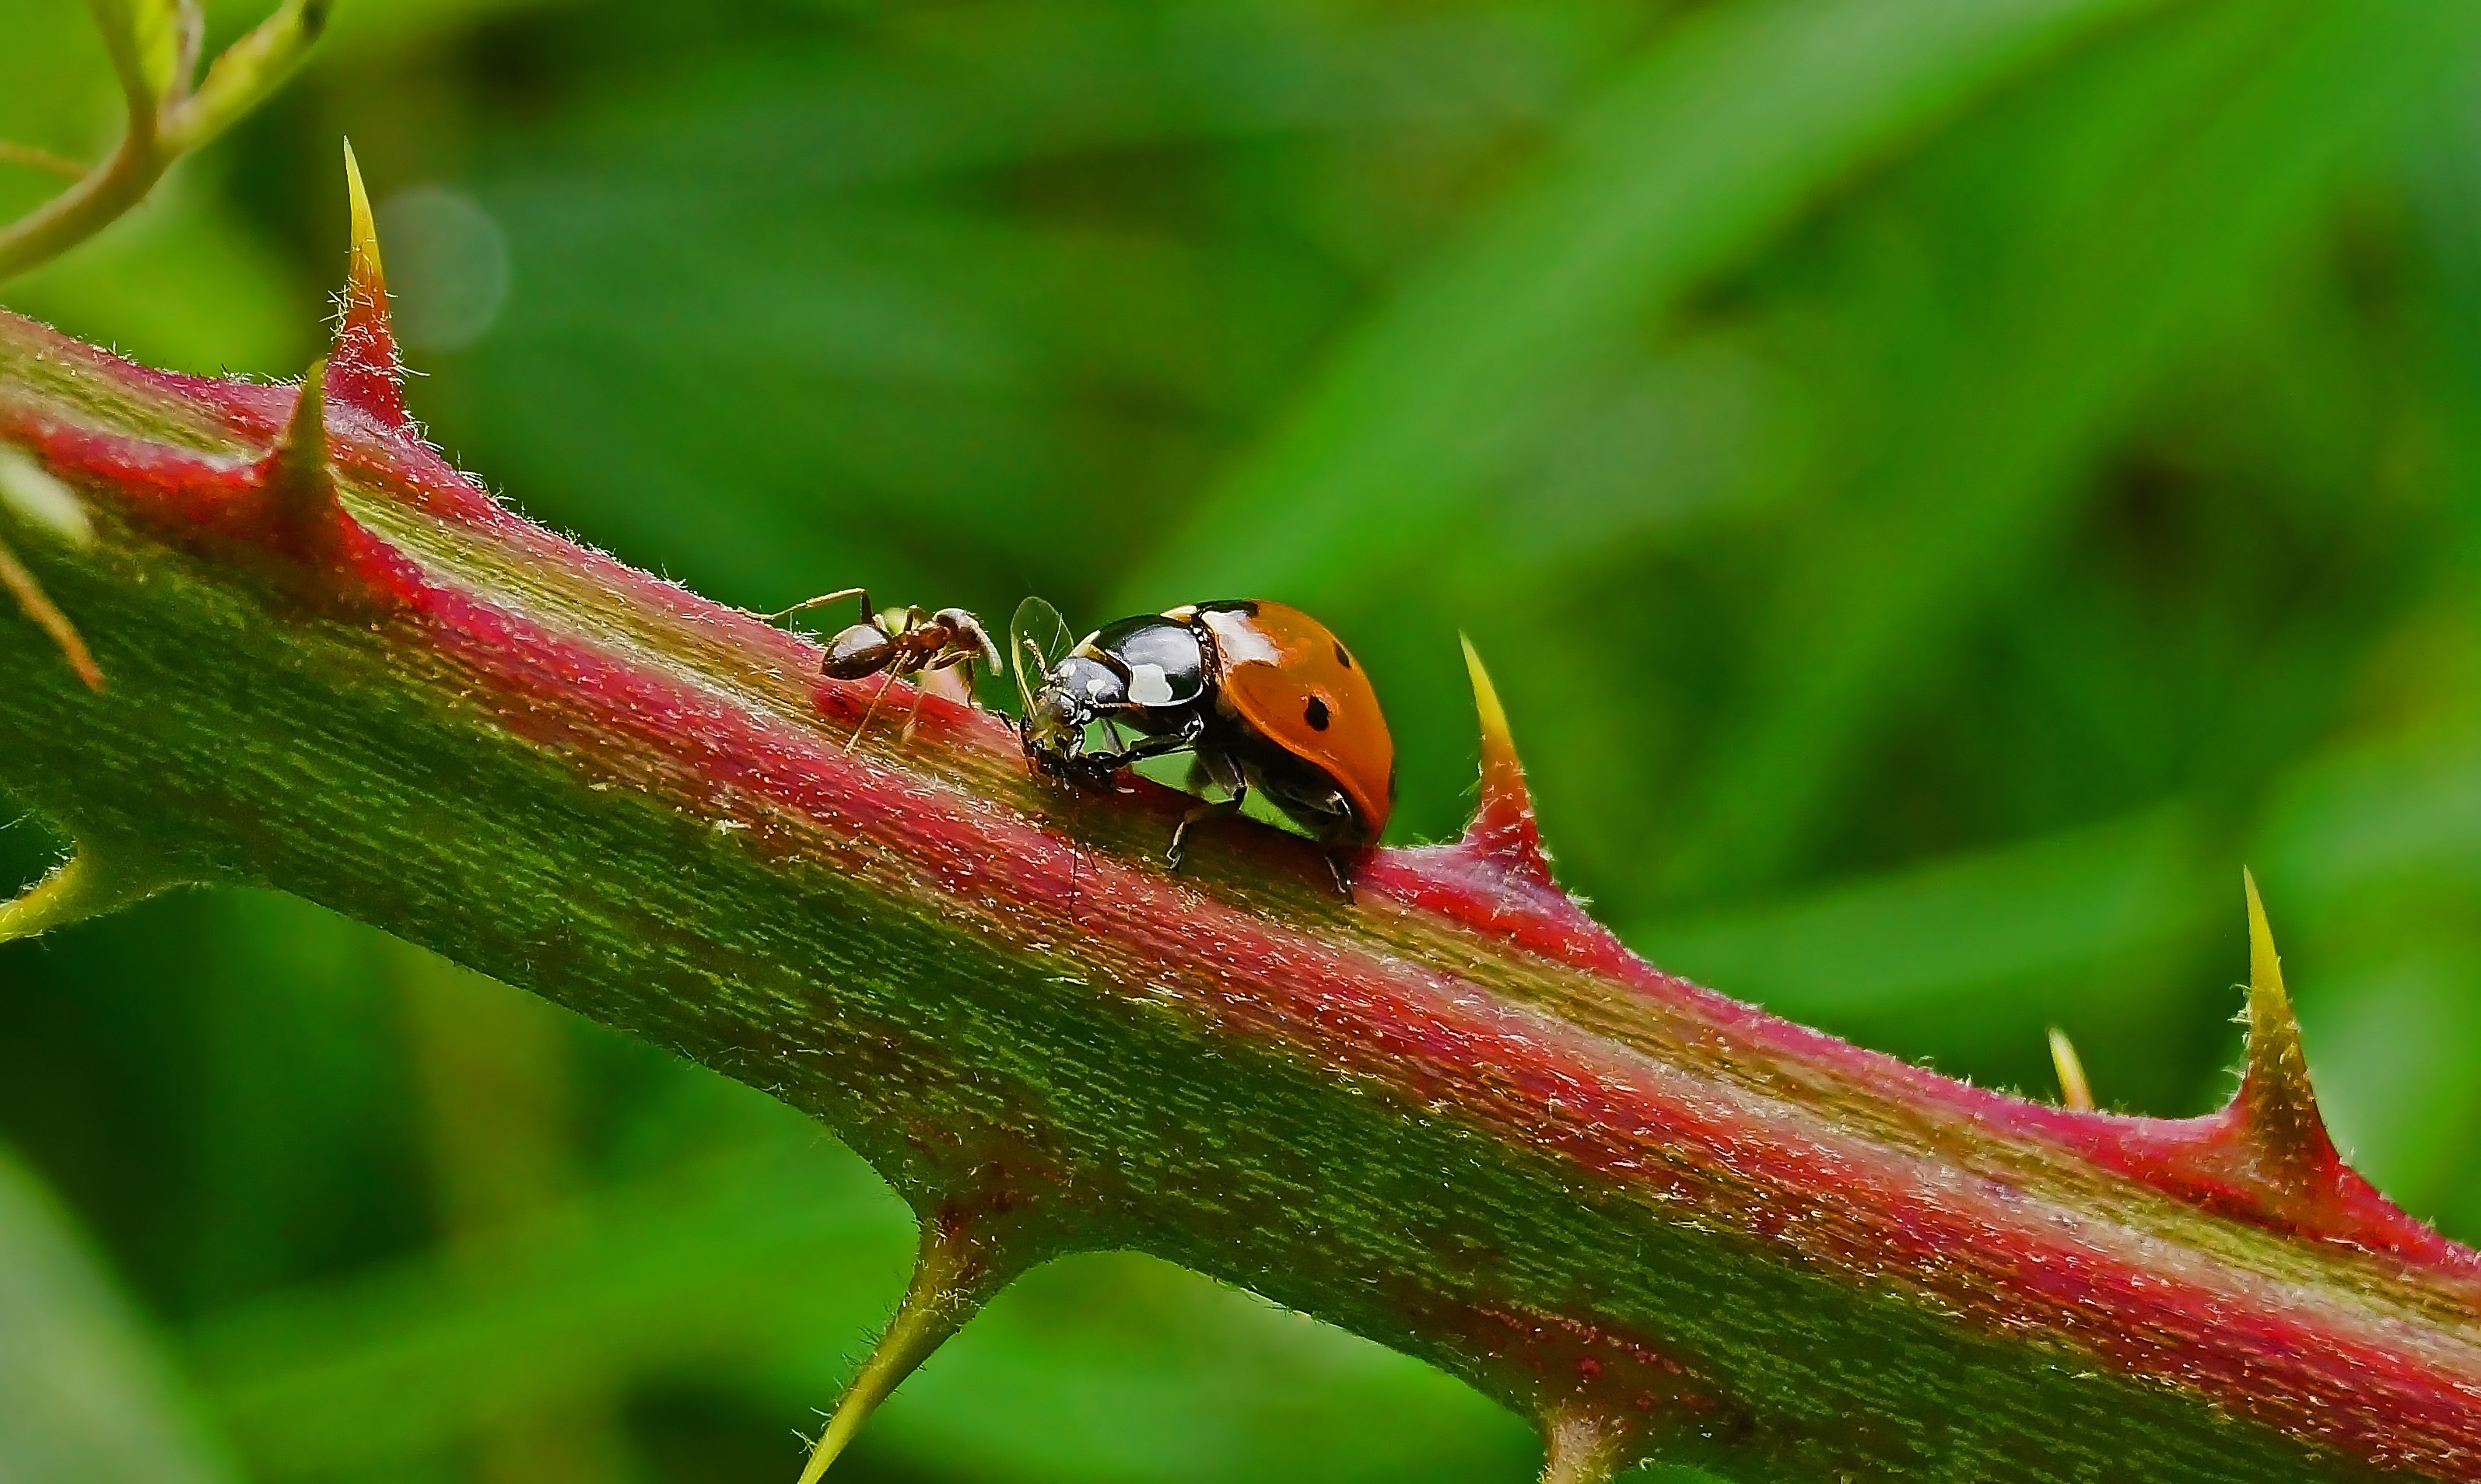
nature, photography, leaf, flower, wildlife, green, insect, macro, fauna, invertebrate, close up, animals, naturaleza, beetle, ggl1, gaby1, xovesphoto, animales, gphoto, sonyslta77v, macro photography, leaf beetle